Saint Piran's Flag

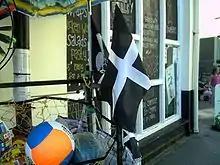
Souvenir flags outside a café

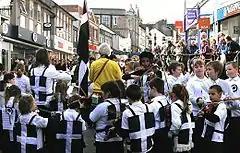
Saint Piran's Day celebrations in Penzance

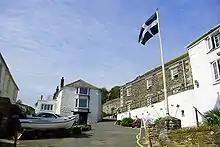
Flying the flag in Portloe

Saint Piran's Flag is the flag of Cornwall. The earliest known description of the flag, referred to as the Standard of Cornwall, was written in 1838. It is used by all Cornish people as a symbol of their identity.